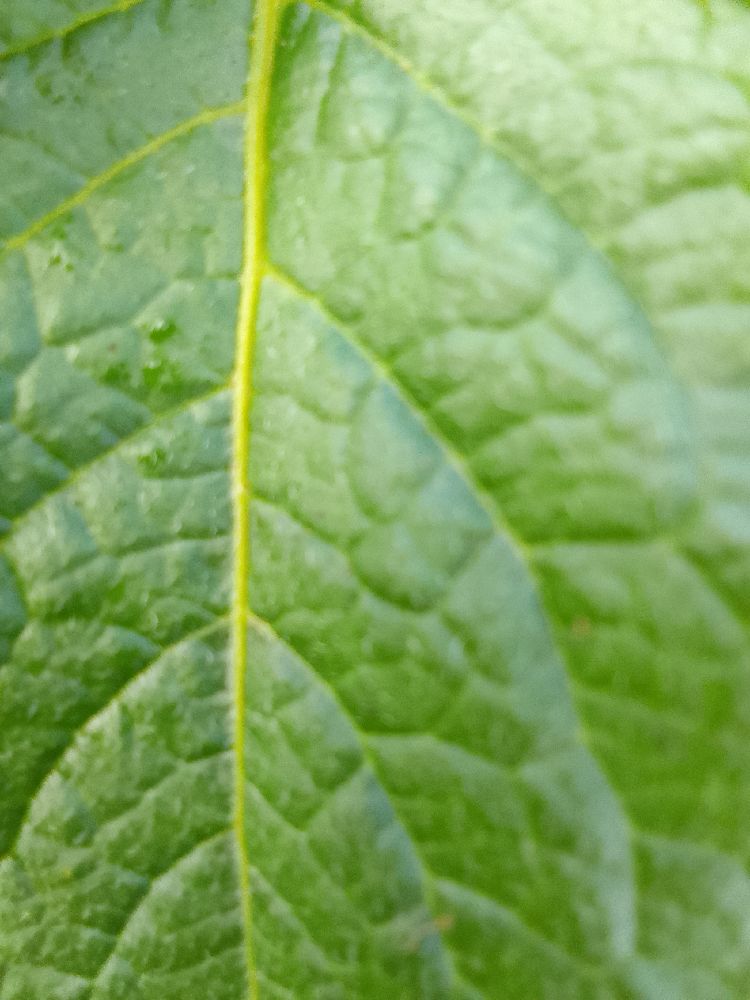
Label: Healthy